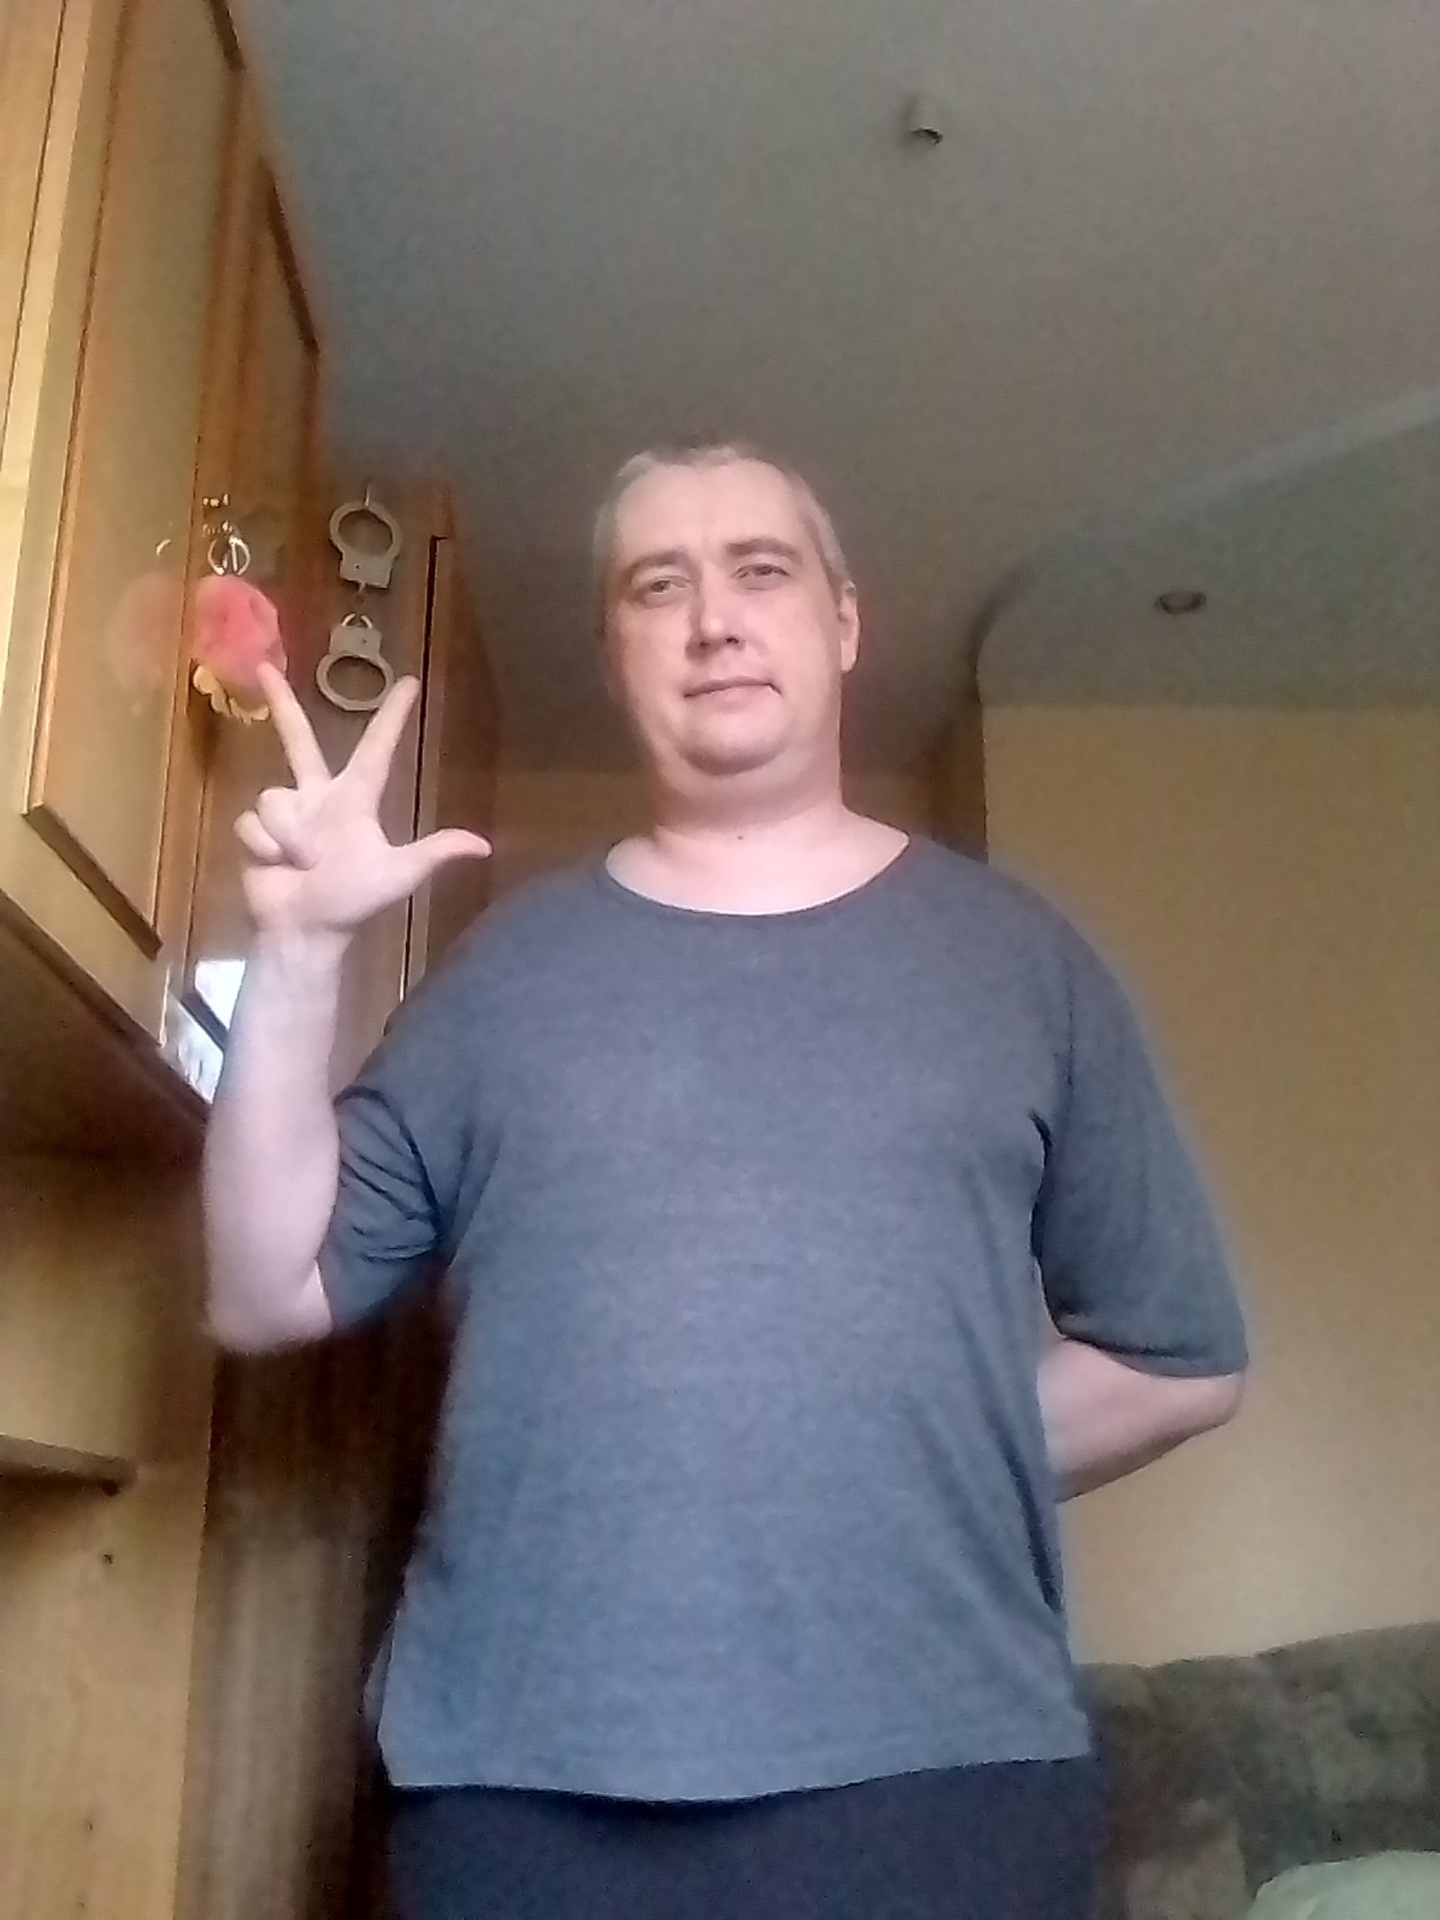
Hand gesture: three2